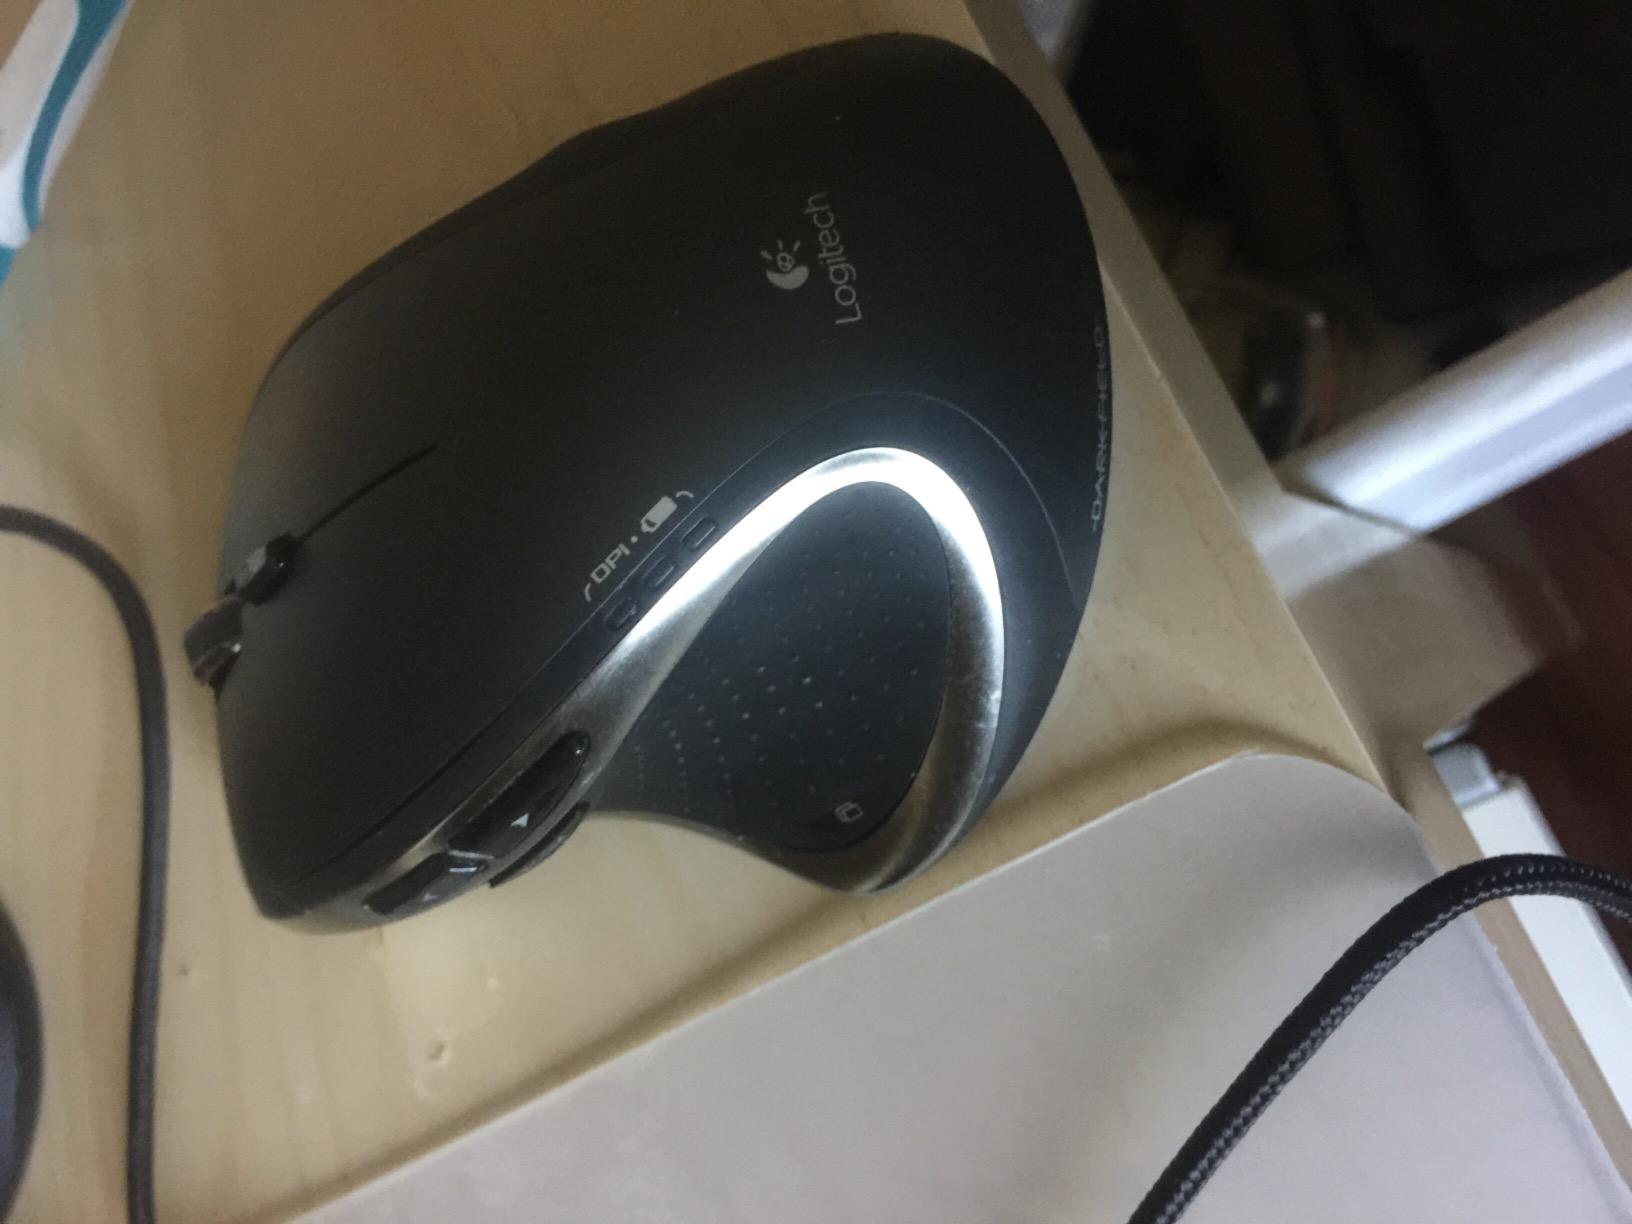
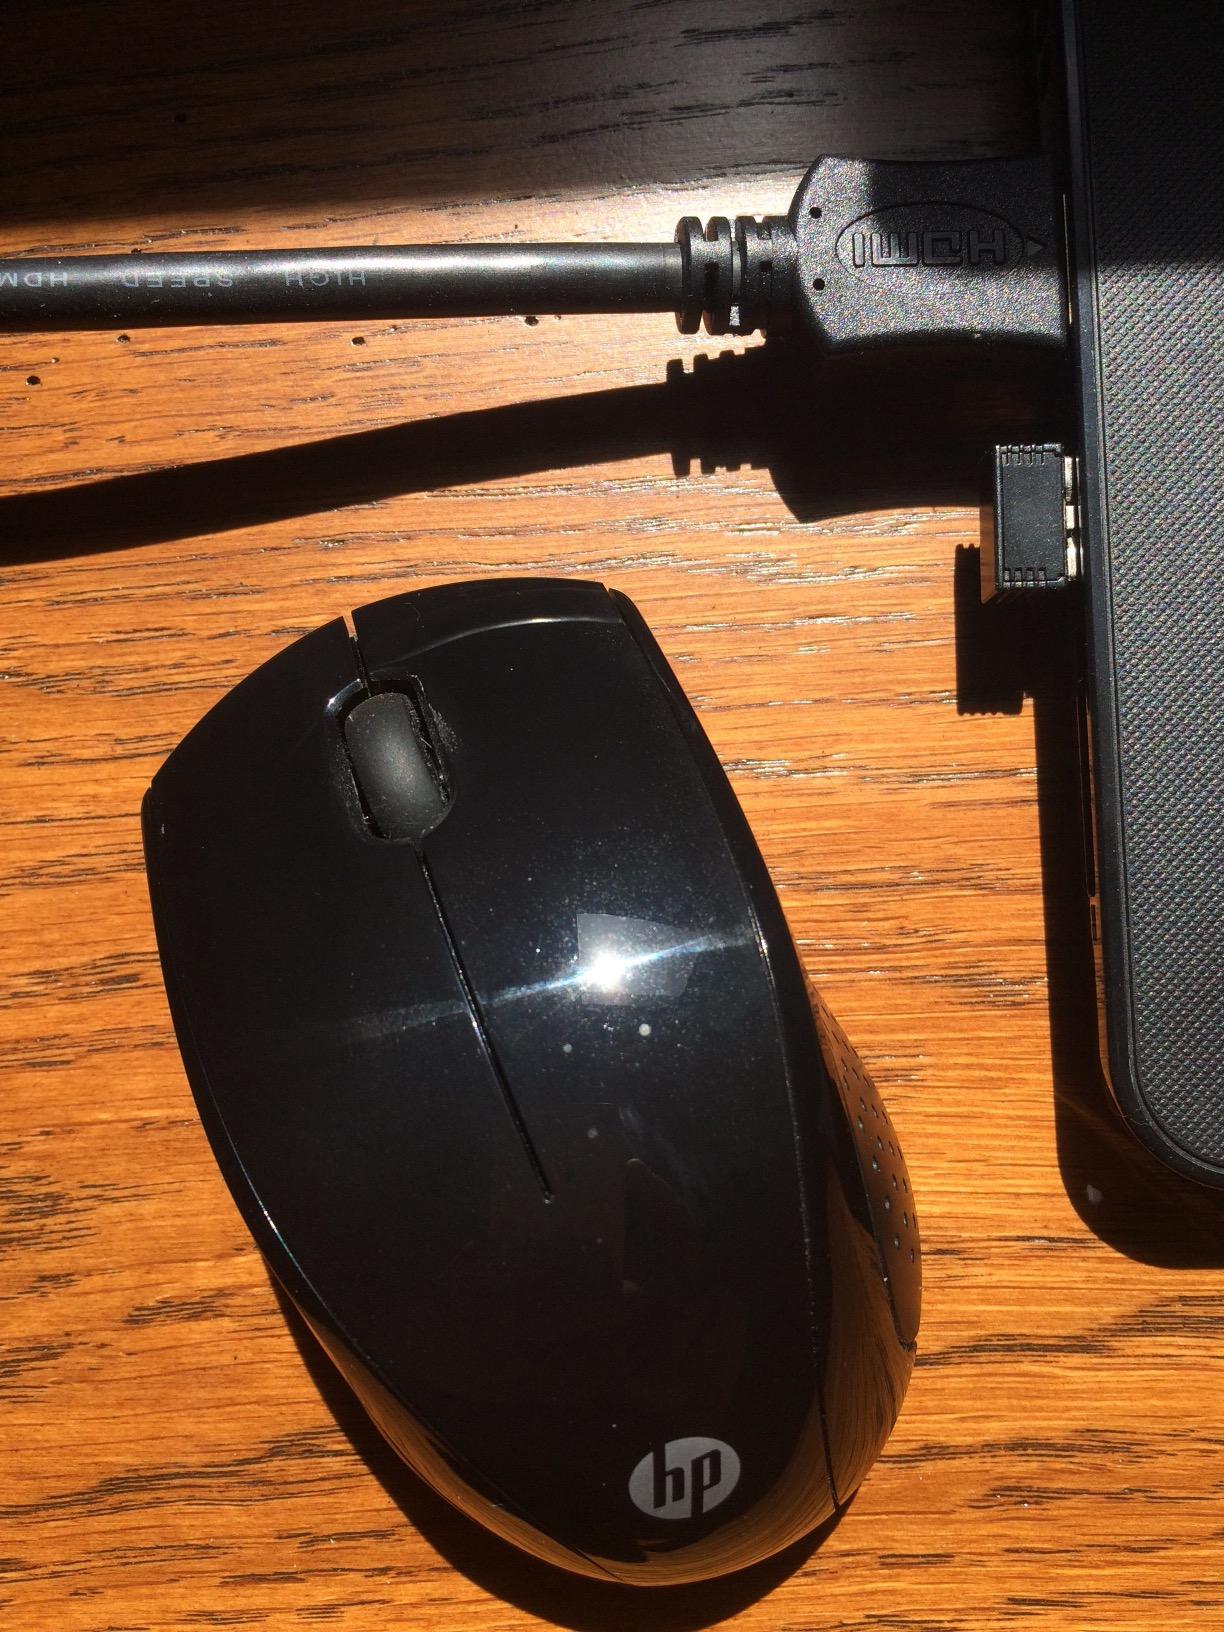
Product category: mouse
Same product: no